Toteil

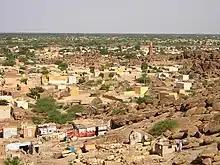
View of Toteil from the Taka Mountains

Toteil is a small village located at the southern edge of the Taka Mountains in Kassala state around 4.16 km from Kassala, Sudan. According to Lonely Planet Toteil is "noted for atmospheric cafes serving delicious coffee and popcorns in lovely surrounds". The historic Khatmiyah Mosque is 15–20-minute walk away.